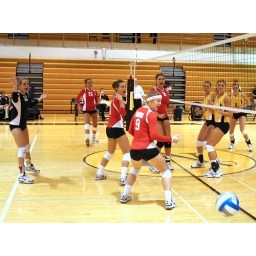
ESU girls shriek in terror at the flying volleyball of doom!